Embassy of the United Kingdom, Warsaw

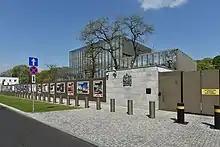
The Embassy building in Warsaw

The Embassy of the United Kingdom in Warsaw is the chief diplomatic mission of the United Kingdom in Poland. It is located on Kawalerii street in the Ujazdów district. The current British Ambassador to Poland is Anna Clunes.